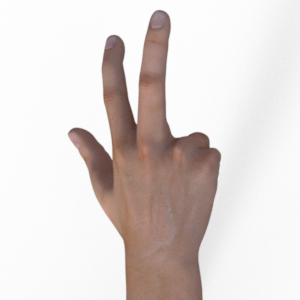
Label: scissors